Johan Augustinussen

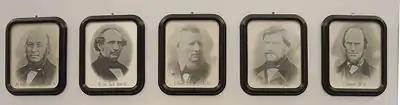
From the mayoral gallery in the municipal hall in Nesna. As first mayor Augustinussen is furthest to the left in the picture. The next four are Fredrik Christian Sand, Elias Olsen, Jacob Fredrik Zahl and Carl Jøsevold.

Augustinussen had since 1830 been a teacher and choirmaster, and in that capacity also a member of the school commission. In 1835 "The Medicinal Journal for Helgeland" reported that he had also been engaged as an assistant to the district doctor Johan Friederich Winther in the vaccinating against smallpox. He was 30 years old when he was elected as mayor, and was mayor of Nesna for terms, from 1838 to 1848 and from 1850 to 1854. Only two subsequent mayors of Nesna, Elias Olsen and Arne Langset, have served for an equivalent period. During his first term, the mayoral office was considered an office of "trust;" the herred often made decisions on the wording, but "it is left to the mayor to make them necessary". This is also shown as the herred was summoned for the first time on 20 October 1839, fifteen months after the mayoral election. The mayor did not seem important enough to take a person out of work unnecessarily.